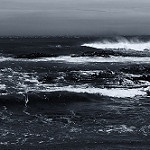
Scene: Outdoor